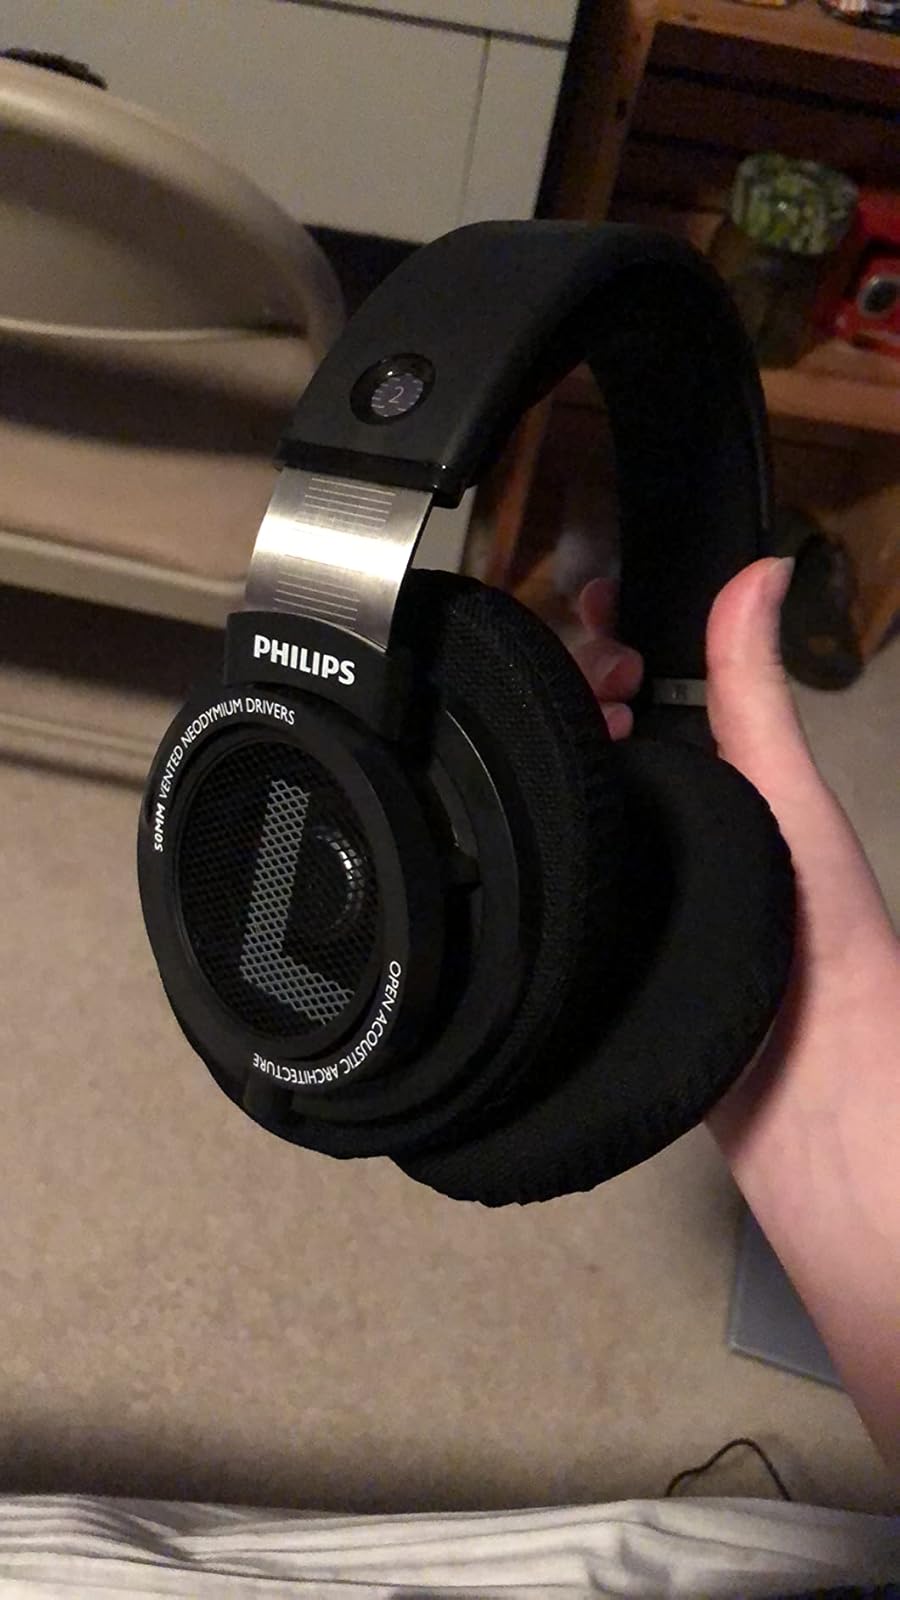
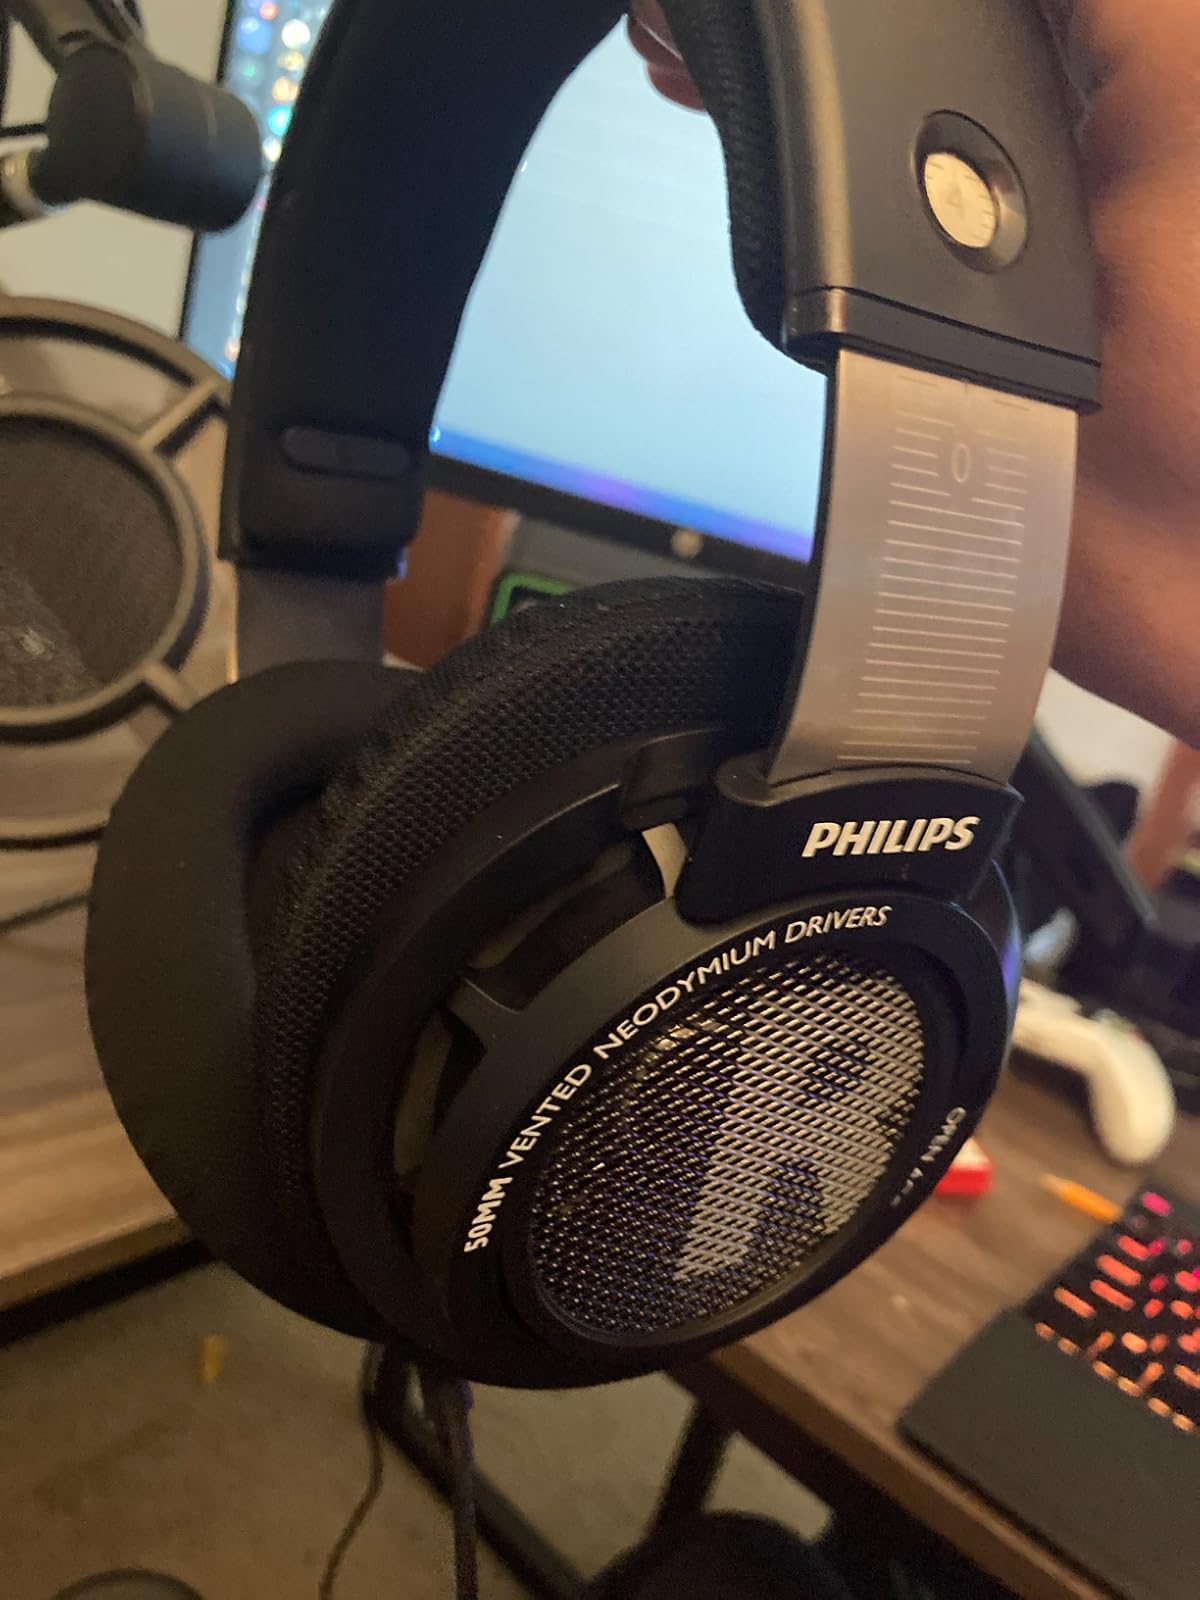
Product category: headphones
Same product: yes